Question: Please indicate a possible affordance area of baseball bat that can be used for holding
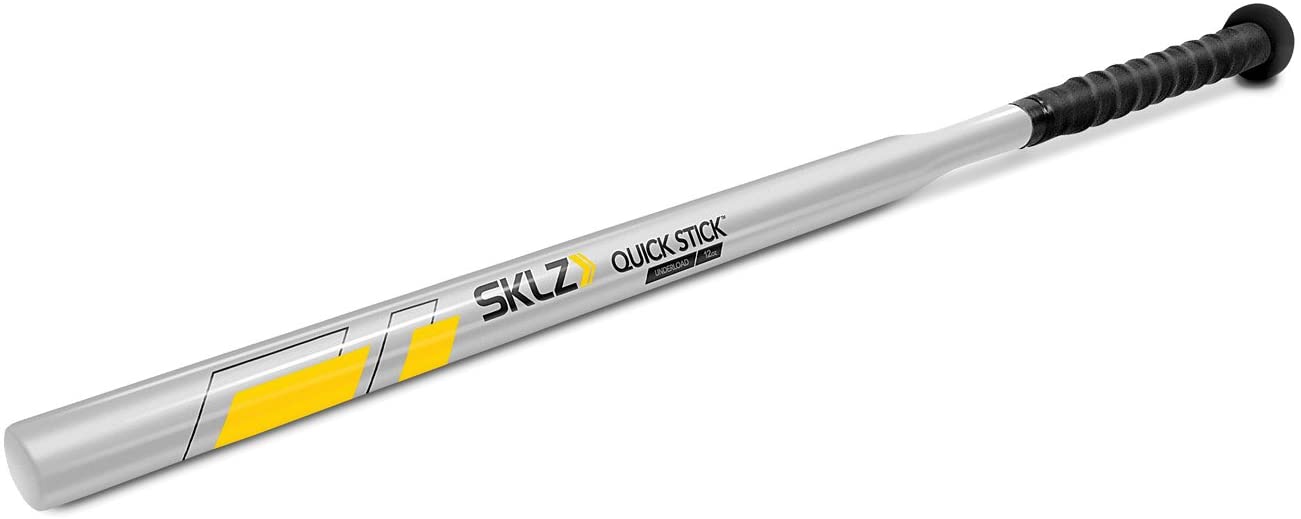
Answer: [1006.434, 1.755, 1294.863, 151.083]